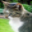
Label: cat